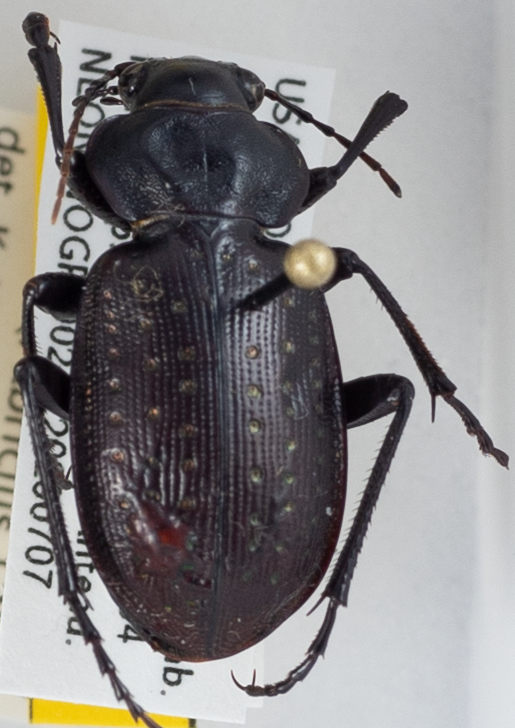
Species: Calosoma calidum
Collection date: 2020-07-07
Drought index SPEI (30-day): -0.338
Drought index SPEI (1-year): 0.582
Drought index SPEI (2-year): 1.25